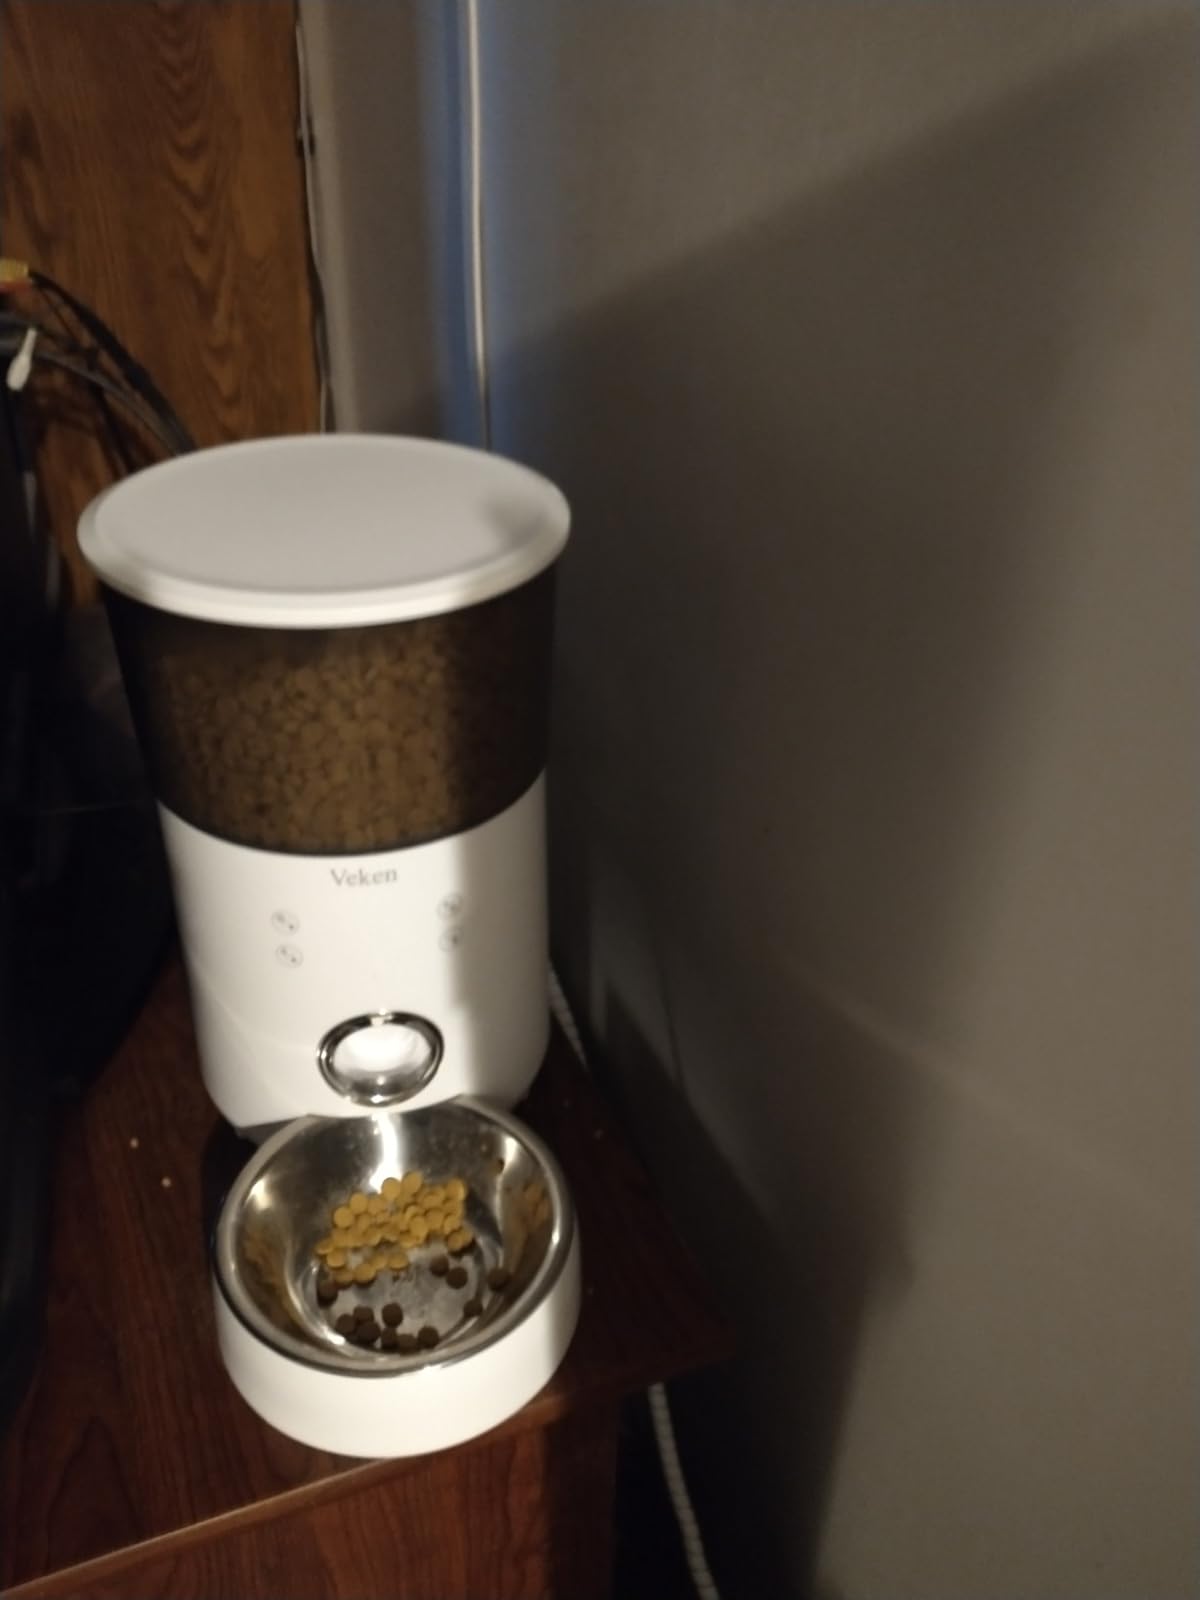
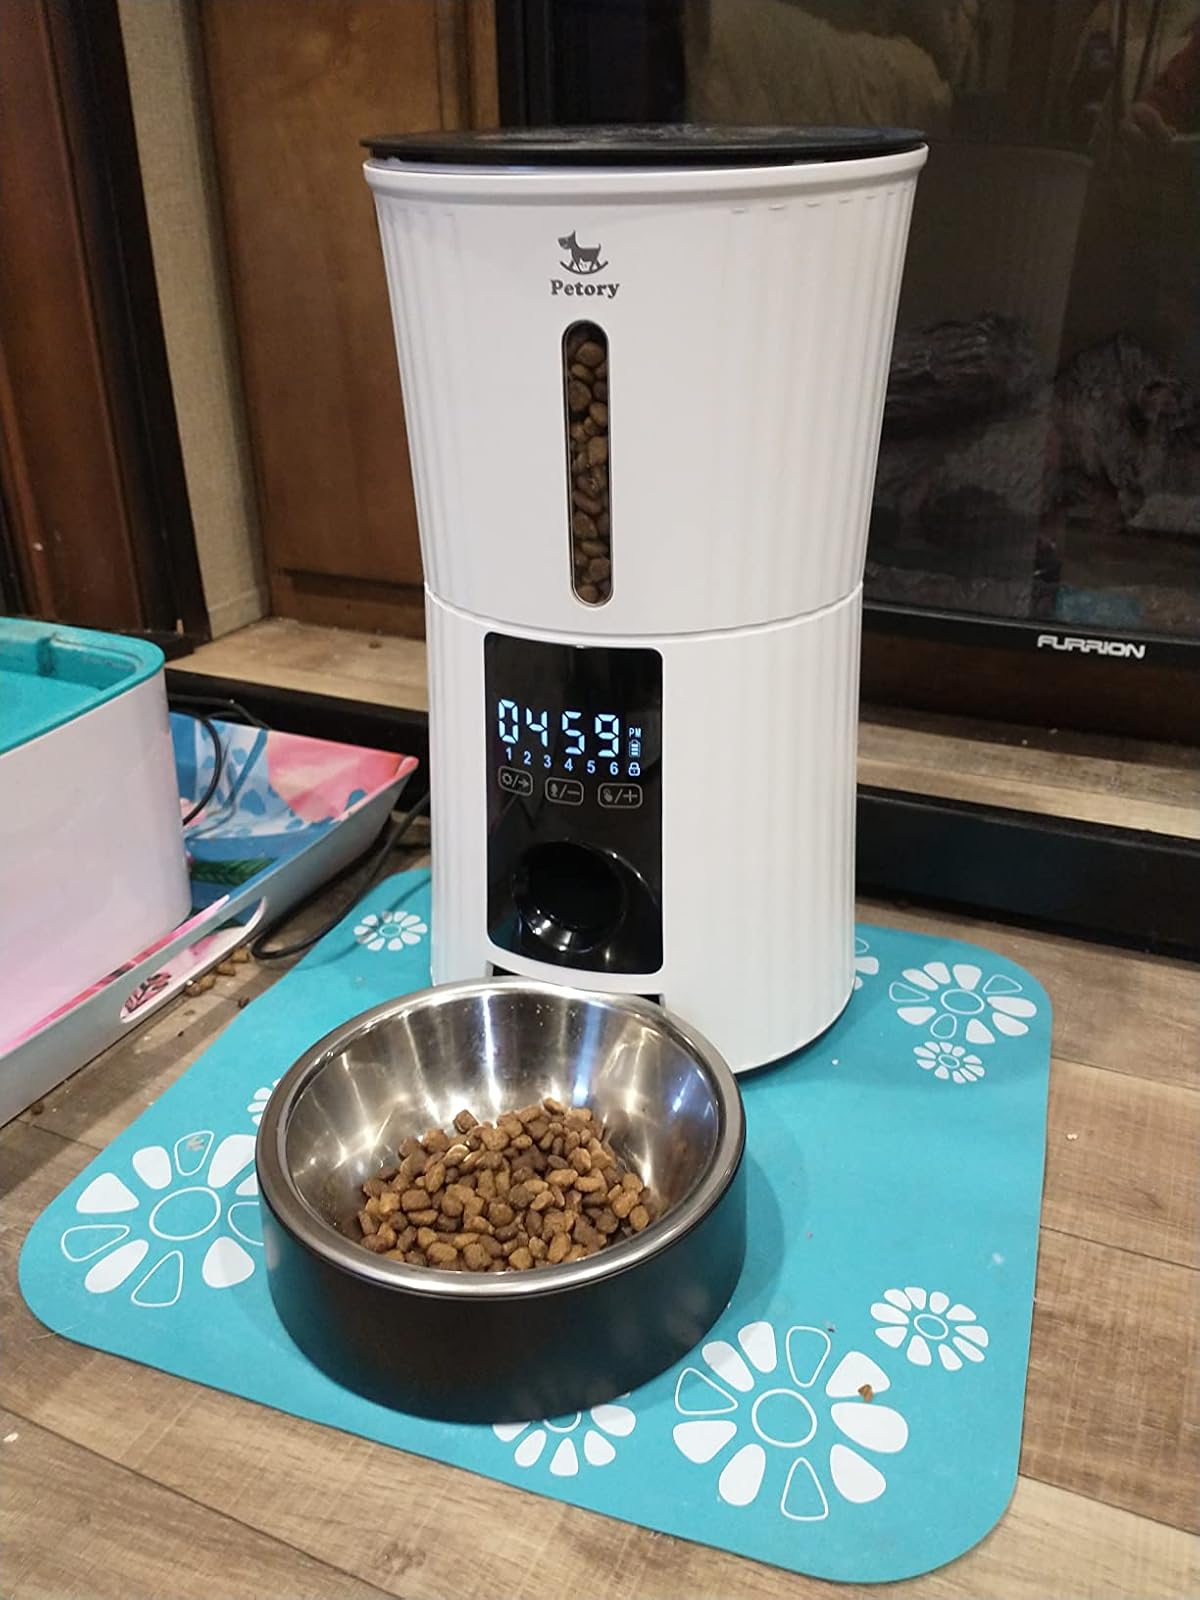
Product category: items_feeder
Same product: no